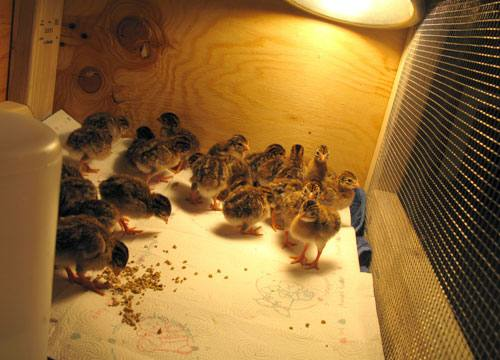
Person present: No